Townlands of Kilcommon

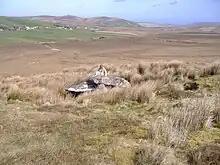
Unclassified megalithic tomb, known locally as the Grey Stone, on the northern slope of Faulagh mountain

Faulagh is a village on the southern slope of the mountain of the same name which overlooks Carrowmore Lake. The village, on the north side of lake, is a remote, largely boggy area. Faulagh has a number of prehistoric megaliths and field systems.